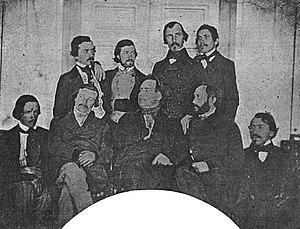
Daguerréotype réalisé entre le 24 et le 26 février 1848, communiqué par Émile Burnouf et représentant les premiers membres de l’École française d'Athènes.
Antoine Grenier, né le 27 juin 1823 à Brioude et mort le 23 mai 1881 à Paris, est un helléniste puis journaliste français.